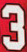
Number: 3